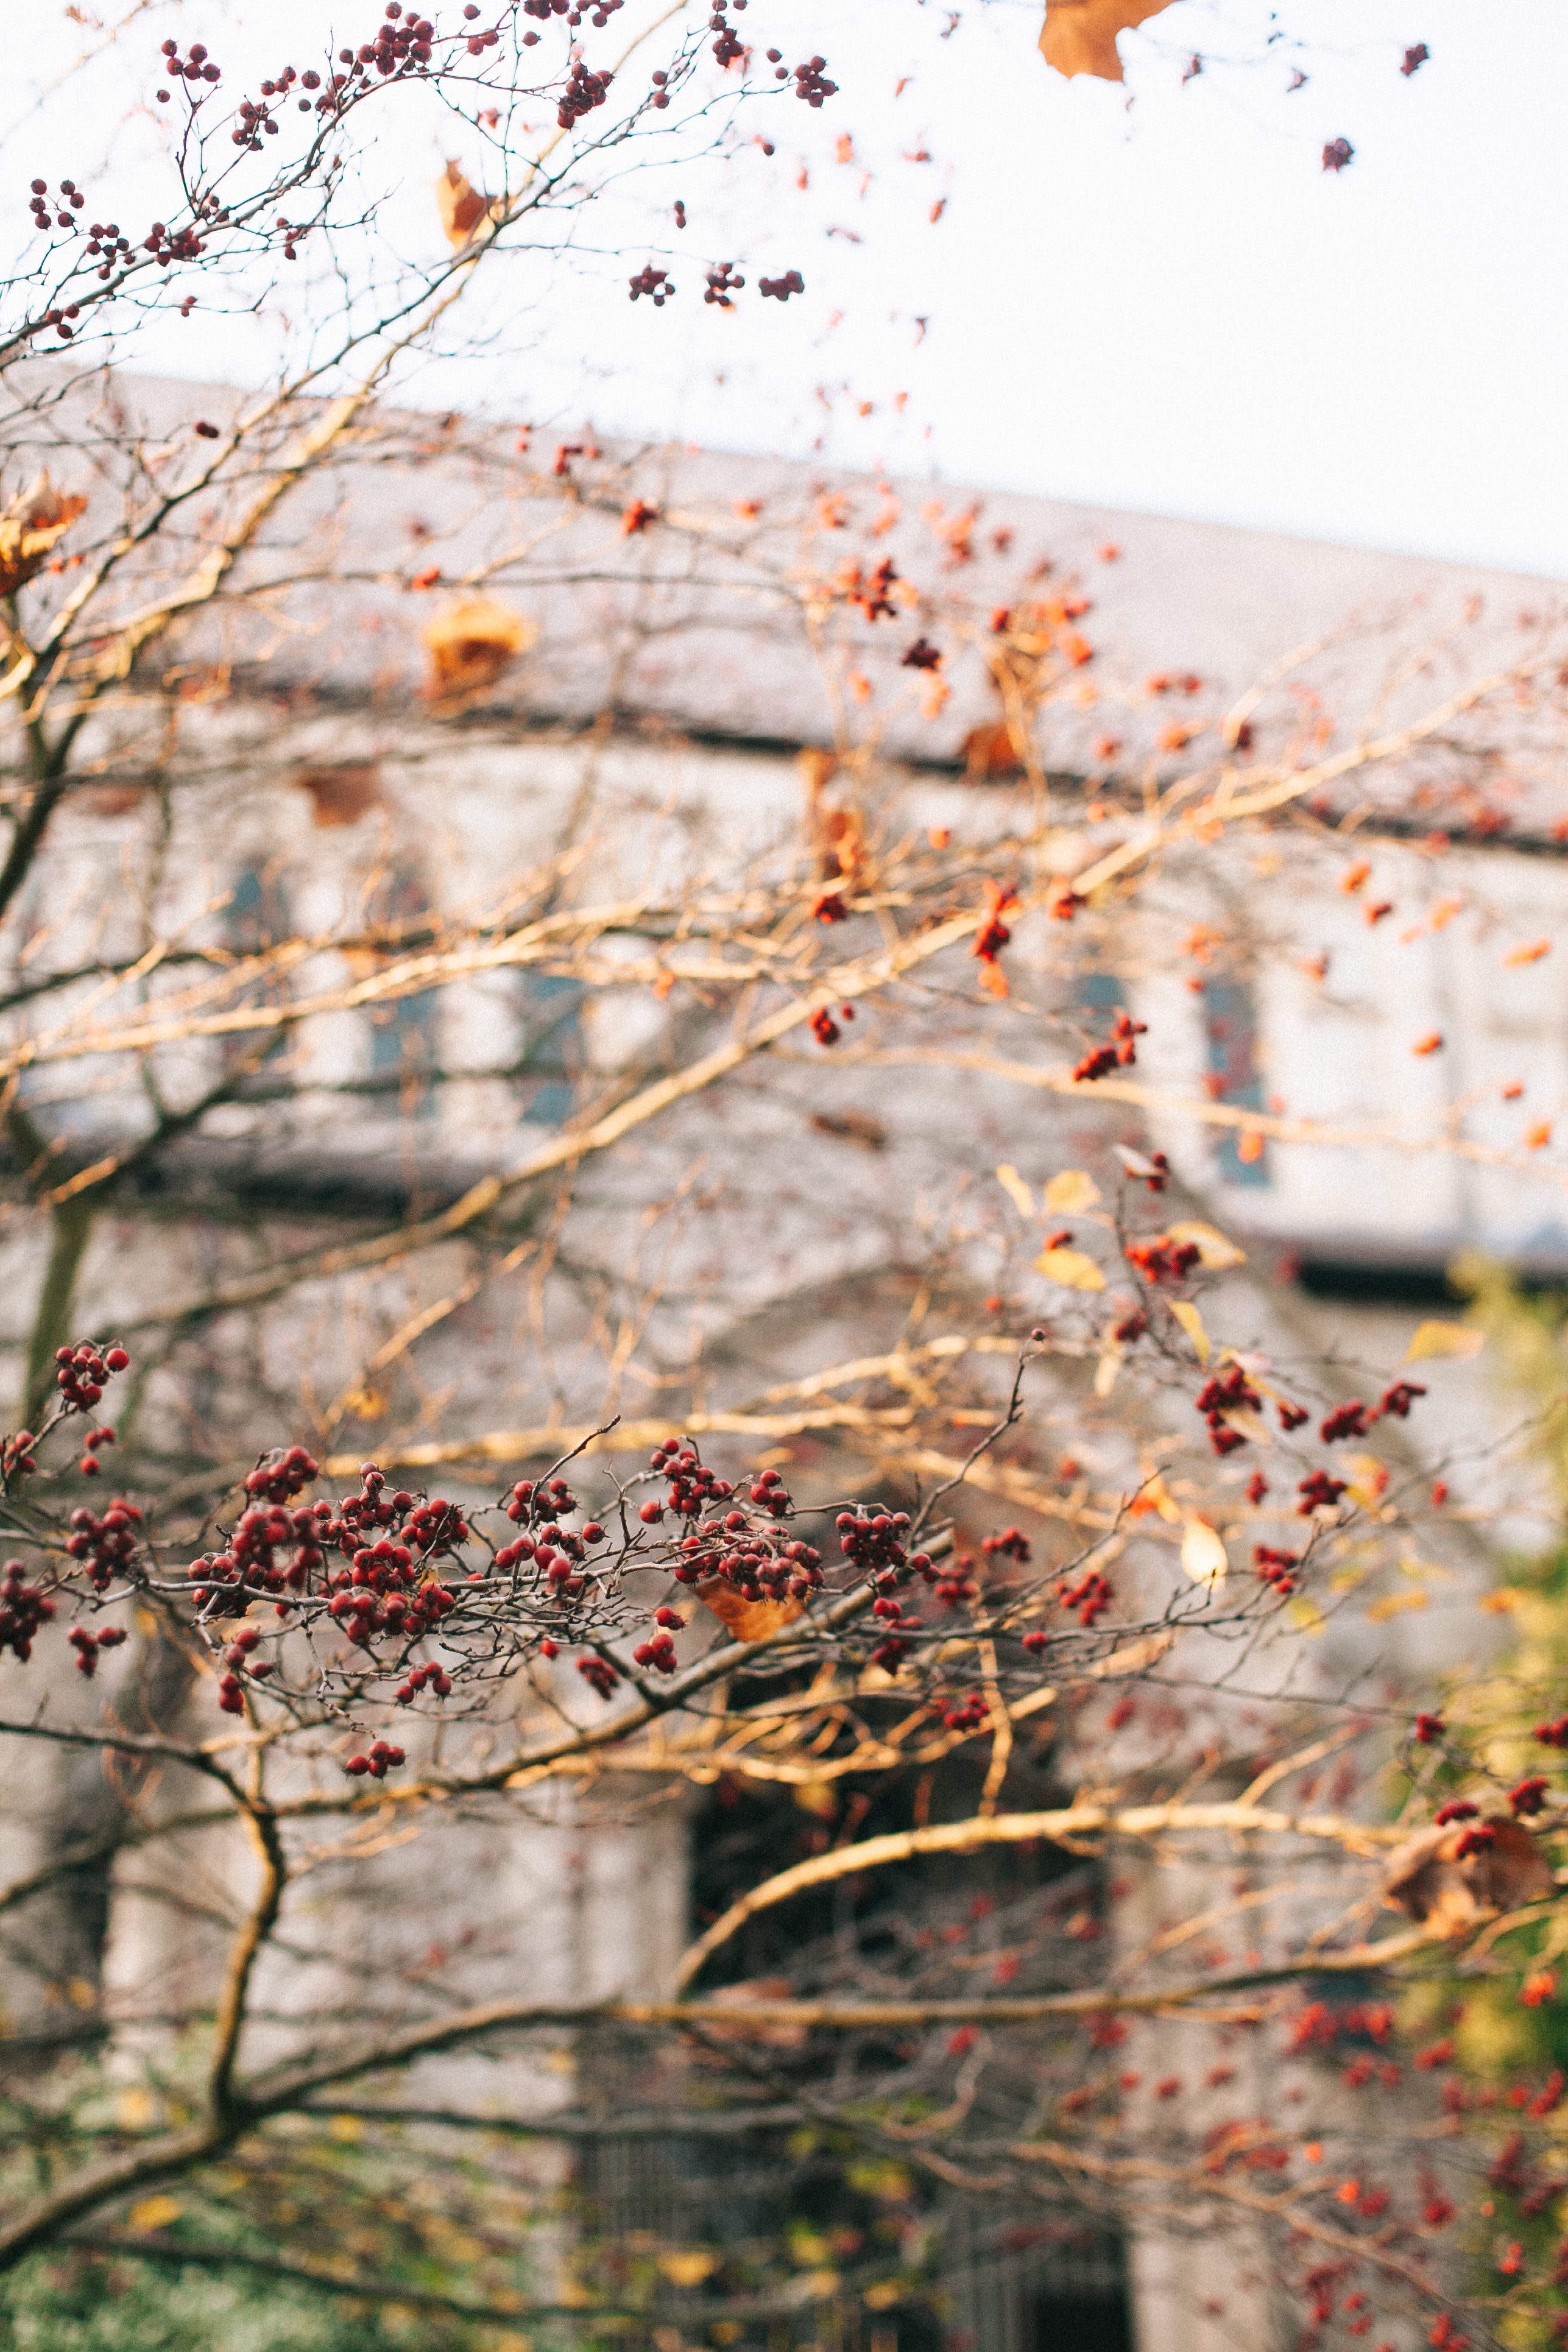
branch, leaf, flora, autumn, twig, tree, blossom, spring, plant, flower, cherry blossom